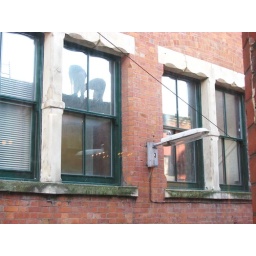
There were men on the roof of Trof, and we could see their reflections in the opposite window